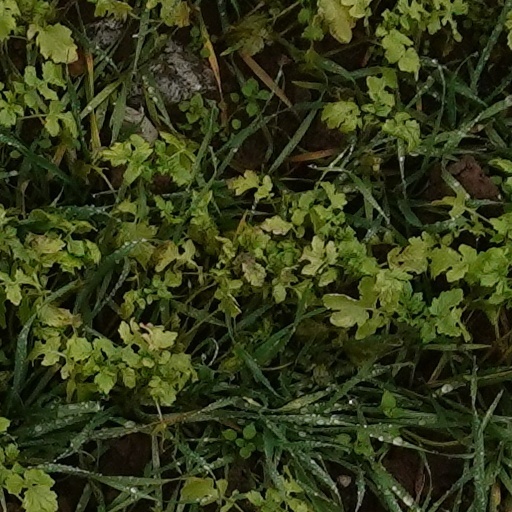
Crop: wheat